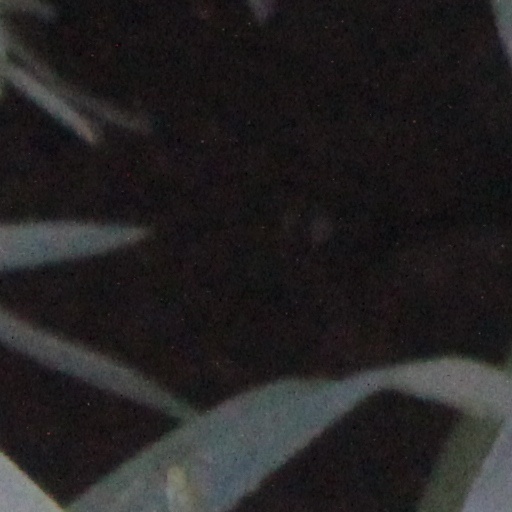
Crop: wheat